Samuel Eto'o

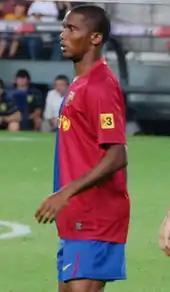
Eto'o during the 2008 Joan Gamper Trophy

Eto'o departed Mallorca as the club's all-time leading domestic league scorer (54 goals) when he signed for Barcelona in the summer of 2004 for a transfer fee of €24 million, after lengthy, three-way negotiations with Mallorca and Madrid. Initially, Real Madrid President Florentino Pérez wanted to buy back the full transfer rights and loan him out again, but eventually the Barcelona deal proved lucrative enough to warrant a sale. Additionally, the team already had its full quota of three non-EU players.